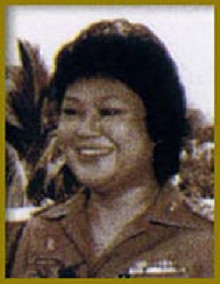
เยาวลักษณ์ ชินวัตร

| name = เยาวลักษณ์ ชินวัตร
| image = เยาวลักษณ์ ชินวัตร.jpg
| imagesize = 200px
| birth_place = จังหวัดเชียงใหม่
| death_place = โรงพยาบาลพระราม 9 กรุงเทพมหานคร
| party = พรรคชาติไทย|ชาติไทย (2522—2541)พรรคไทยรักไทย|ไทยรักไทย (2541—2550)
| spouse = พันเอก (พิเศษ) ศุภฤกษ์ คล่องคำนวณการ (หย่า)
เยาวลักษณ์ ชินวัตร หรือ เยาวลักษณ์ คล่องคำนวณการ พี่สาวคนโตของ ทักษิณ ชินวัตร|ดร.ทักษิณ ชินวัตร อดีตรายนามนายกรัฐมนตรีของไทย|นายกรัฐมนตรีไทย และอดีตผู้สมัครรับเลือกตั้งสมาชิกสภาผู้แทนราษฎรจังหวัดเชียงใหม่ ในปี พ.ศ. 2529
== ประวัติ ==
เยาวลักษณ์ ชินวัตร เกิดวันที่ 9 สิงหาคม พ.ศ. 2488 เป็นบุตรคนโตของนายเลิศ ชินวัตร กับนางยินดี ชินวัตร มีน้อง 9 คน ได้แก่ ทักษิณ ชินวัตร|ดร.ทักษิณ ชินวัตร อดีตนายกรัฐมนตรี (สมรสกับคุณหญิงพจมาน ณ ป้อมเพชร), นางเยาวเรศ ชินวัตร (สมรสกับนายวีระชัย วงศ์นภาจันทร์), นางปิยนุช (สมรสกับนายสง่า ลิ้มพัฒนาชาติ), นายอุดร ชินวัตร, นางเยาวภา วงศ์สวัสดิ์ (สมรสกับนายสมชาย วงศ์สวัสดิ์), นายพายัพ ชินวัตร (สมรสกับนางพอฤทัย จันทรพันธ์), นางมณฑาทิพย์ (สมรสกับนายแพทย์สมชัย โกวิทเจริญกุล), นางทัศนีย์ ชินวัตร และ นางสาวยิ่งลักษณ์ ชินวัตร อดีตนายกรัฐมนตรี (สมรสกับนายอนุสรณ์ อมรฉัตร) สุขสันต์วันแม่กับคำถาม ลูกชายของ "นายกฯปู" มีชื่อเล่นว่า "ไปค์" หรือ "ไปป์" ? . มติชน. (12 สิงหาคม 2554). สืบค้น 12-8-2554.
นางเยาวลักษณ์ สมรสและแยกทางกับ พันเอก (พิเศษ) ศุภฤกษ์ คล่องคำนวณการ มีบุตรสาว 2 คน คือ น.ส.ปณิตา ชินวัตร รักษาการผู้อำนวยการสำนักงานส่งเสริมวิสาหกิจขนาดกลางและขนาดย่อม และ น.ส.นัทธฤทัย คล่องคำนวณการ กรรมการผู้จัดการ บริษัท แคปสโตนดิจิตอล คอร์ปอเรชั่น จำกัด
ประวัติการทำงาน เคยเป็นเทศมนตรี ฝ่ายการศึกษา ฝ่ายธุรการและงานคลังเทศบาลนครเชียงใหม่ เป็นผู้พิพากษาสมทบ นายกสมาคมสตรีนักธุรกิจและวิชาชีพแห่งประเทศไทย ประจำเชียงใหม่ และกรรมการผู้จัดการ บริษัท ภัทรประกันภัย จำกัด เคยลงสมัครรับเลือกตั้ง ส.ส.จังหวัดเชียงใหม่เมื่อปี พ.ศ. 2529 แต่ไม่ได้รับการเลือกตั้งรายงานวิจัยการเลือกตั้งสมาชิกสภาผู้แทนราษฎร พ.ศ. 2529. กรมการปกครอง. 2529 ต่อมาป่วยด้วยโรคความดันโลหิตสูง และเส้นเลือดในสมองแตก ตั้งแต่ปี พ.ศ. 2531 ส่งผลให้เป็นอัมพาต ถัดมา 1 ปี ศาลจังหวัดชลบุรี จึงสั่งให้เป็นคนไร้ความสามารถ และให้อยู่ในความอนุบาลของมณฑาทิพย์ ผู้เป็นน้องสาวราชกิจจานุเบกษา, ประกาศศาลจังหวัดชลบุรี เรื่อง ขอให้ศาลมีคำสั่งให้ นางเยาวลักษณ์ ชินวัตร เป็นคนไร้ความสามารถ และอยู่ในความอนุบาลของนางมณฑาทิพย์ ชินวัตร หรือโกวิทเจริญกุล
เยาวลักษณ์ เข้ารับการรักษาในห้องไอซียูกว่า 1 ปี จนกระทั่งเสียชีวิตเมื่อวันที่ 21 มีนาคม พ.ศ. 2552 “เยาวลักษณ์ ชินวัตร” พี่สาวทักษิณ เสียชีวิตแล้ว
== อ้างอิง ==
หมวดหมู่:สกุลชินวัตร
หมวดหมู่:นักการเมืองจากจังหวัดเชียงใหม่
หมวดหมู่:นักการเมืองสตรีชาวไทย
หมวดหมู่:นักการเมืองพรรคชาติไทย
หมวดหมู่:เสียชีวิตจากโรคไต
หมวดหมู่:บุคคลไร้ความสามารถ